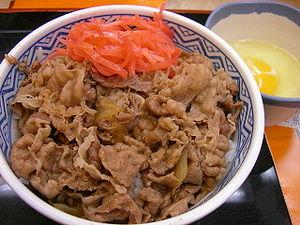
Le gyūdon est un mets de la cuisine japonaise qui consiste en un bol de riz chaud surmonté de lamelles de bœuf, d'oignon et parfois d’œuf.
Beni shōga est un type de tsukemono, utilisé comme condiment.